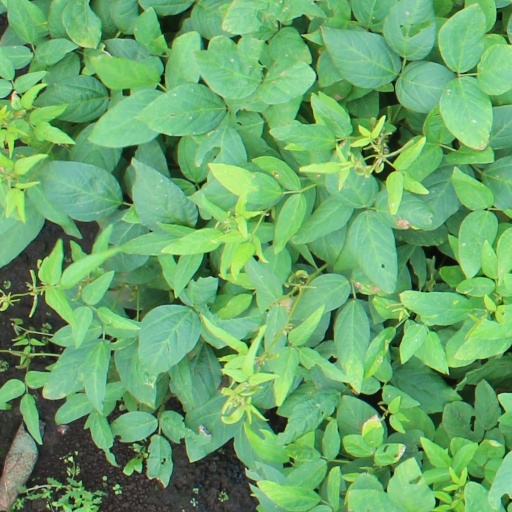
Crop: soybean